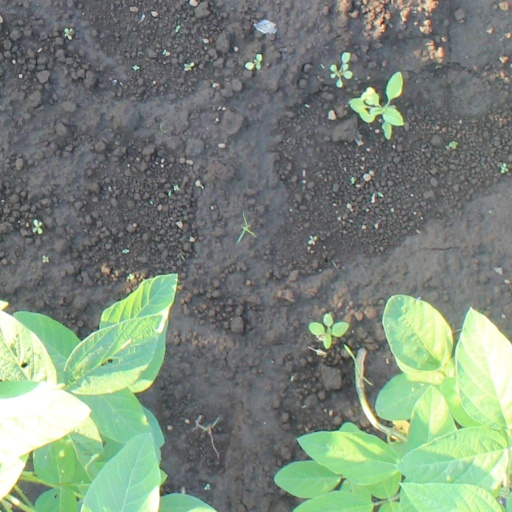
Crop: soybean